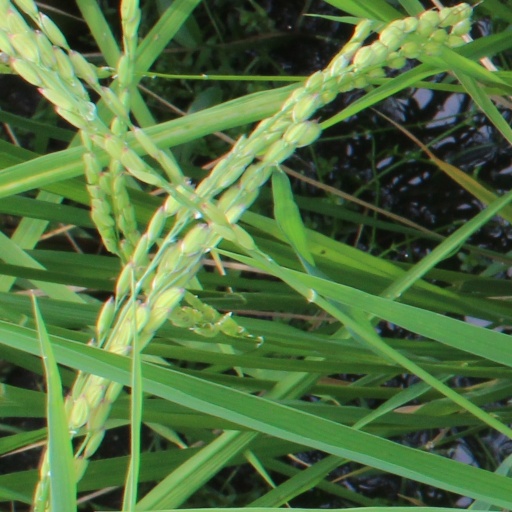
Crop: rice